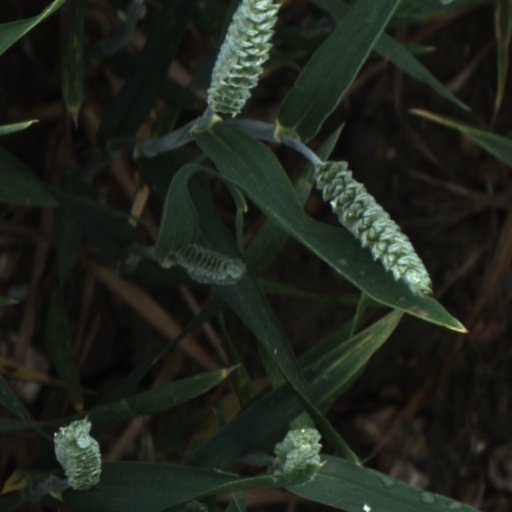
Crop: wheat